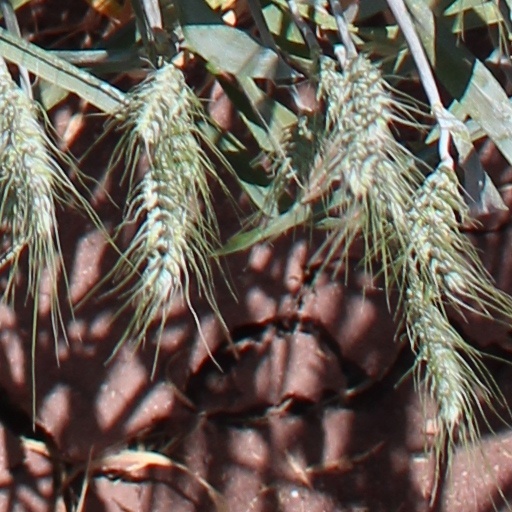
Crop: wheat